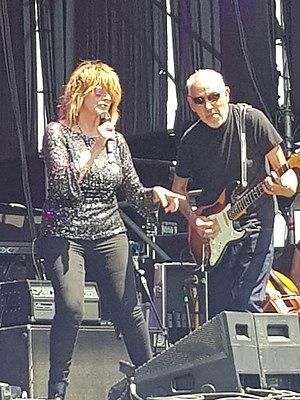
Aguaturbia est un groupe de rock psychédélique chilien, originaire de Santiago. Il est reconnu comme l'un des pionniers du genre en Amérique latine.